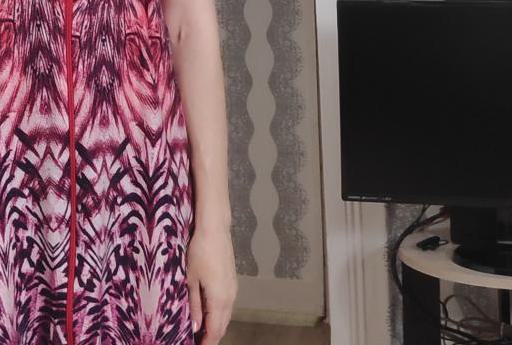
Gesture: no_gesture